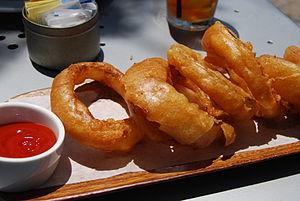
Le beignet d'oignon est un mets frit à base de rondelles d'oignon et de pâte à beignet. Il est de consommation courante aux États-Unis, Canada, Royaume-Uni, Irlande, Australie et dans certaines régions d'Asie.